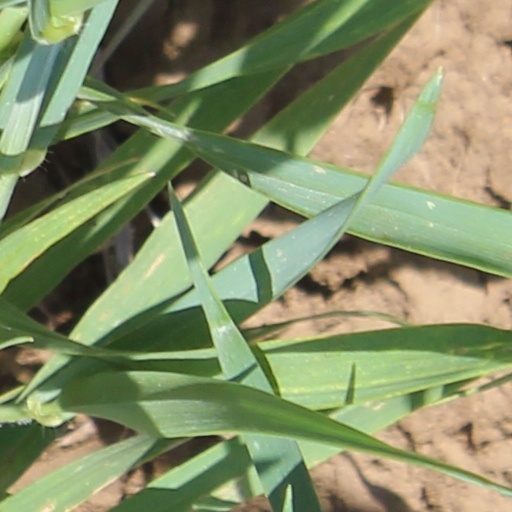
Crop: wheat